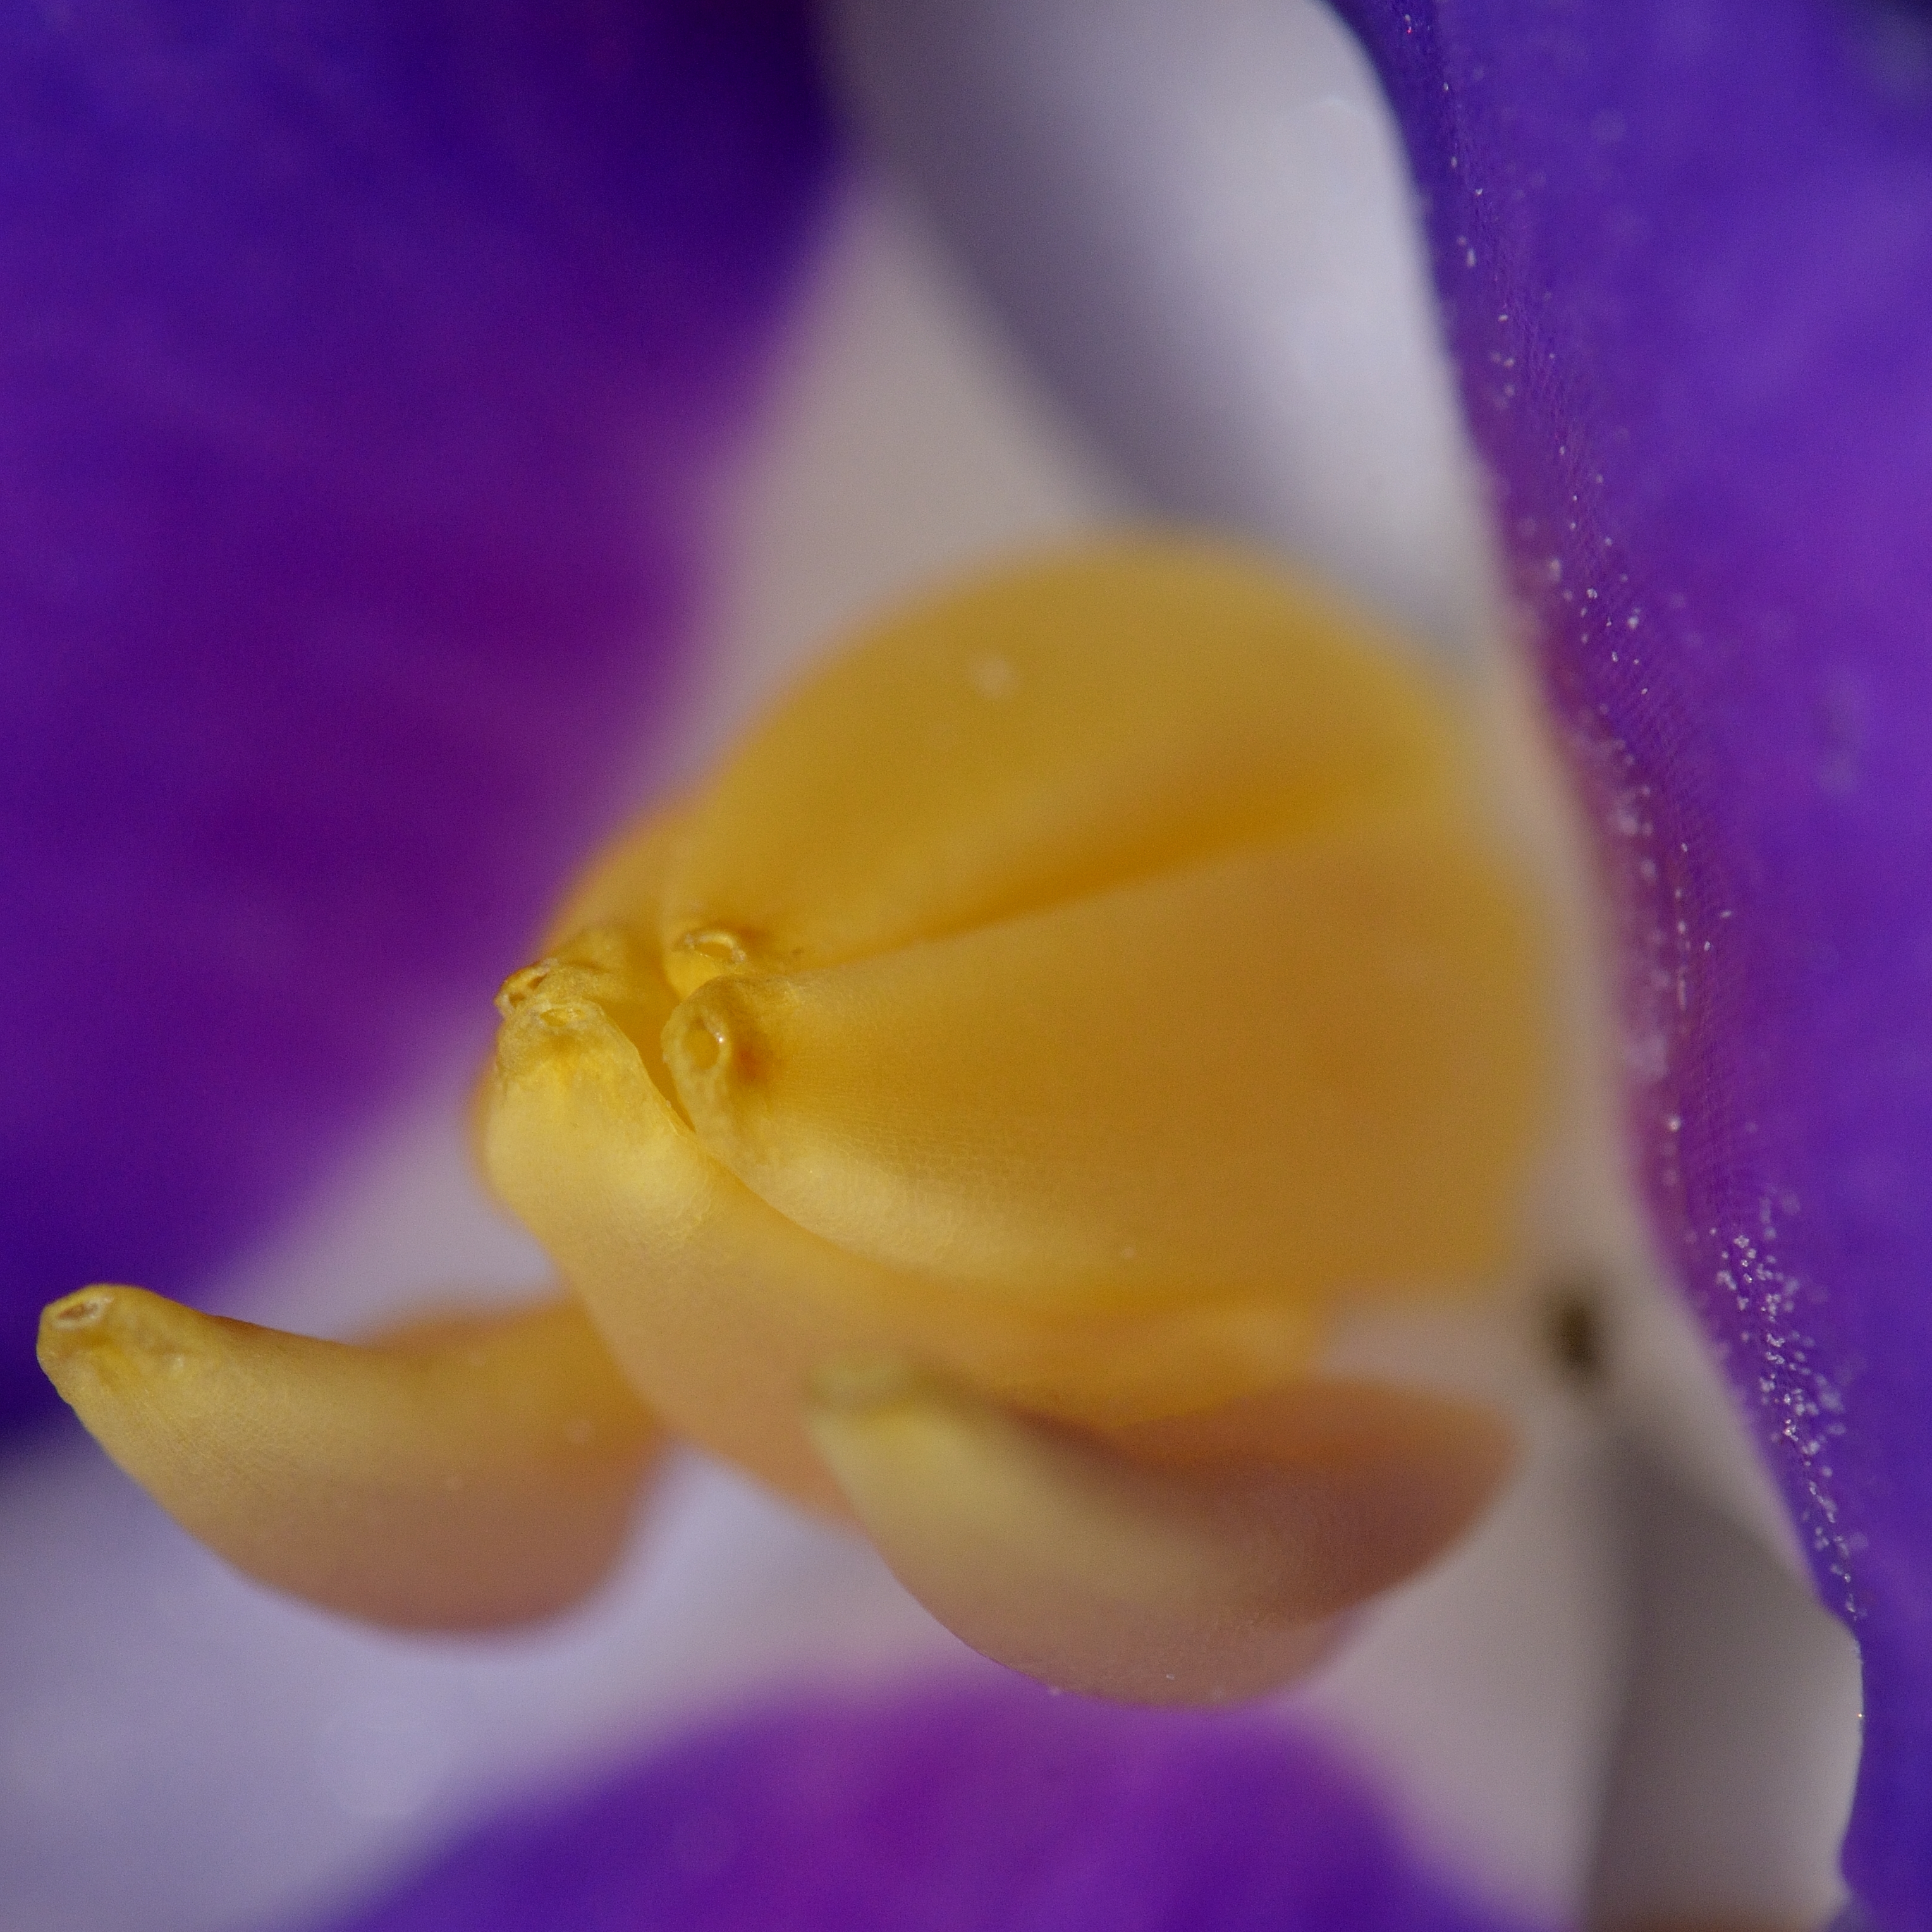
plant, photography, flower, petal, pollen, color, blue, yellow, flora, close up, macro photography, flowering plant, land plant